Alan Maitland

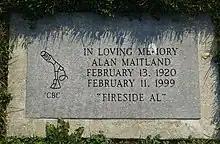
Maitland's grave site at St. Mark's Anglican Church cemetery in Port Hope, Ontario

Alan Maitland (February 13, 1920 – February 11, 1999) was a Canadian radio broadcaster. He was a longtime host for CBC Radio, starting as an announcer in 1947 and was later cohost of "As It Happens" from 1974 to 1993. He was also part of the administration of CBC Radio for a brief period in 1958 between assignments as an announcer.